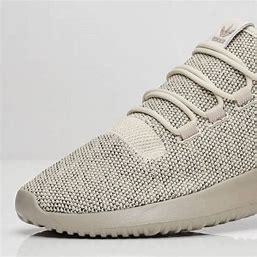
Brand: Adidas
Model: Tubular Shadow